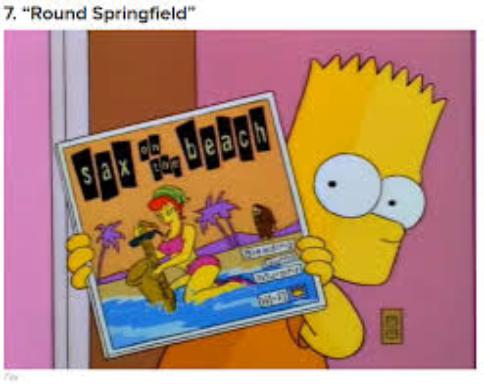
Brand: Krusty-O's
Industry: Leisure